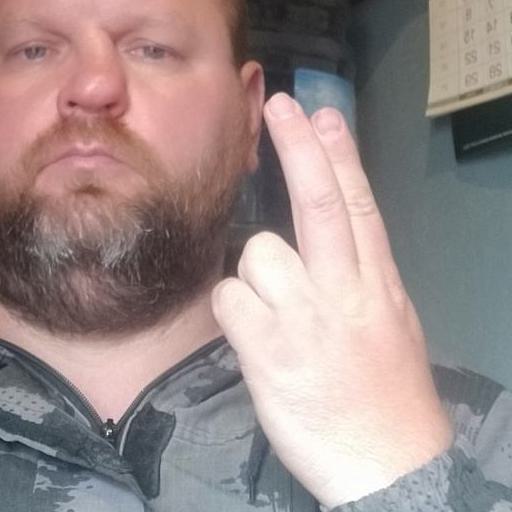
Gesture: two_up_inverted